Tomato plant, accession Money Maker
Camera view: vertical (180 deg); turntable rotation: 30 degrees
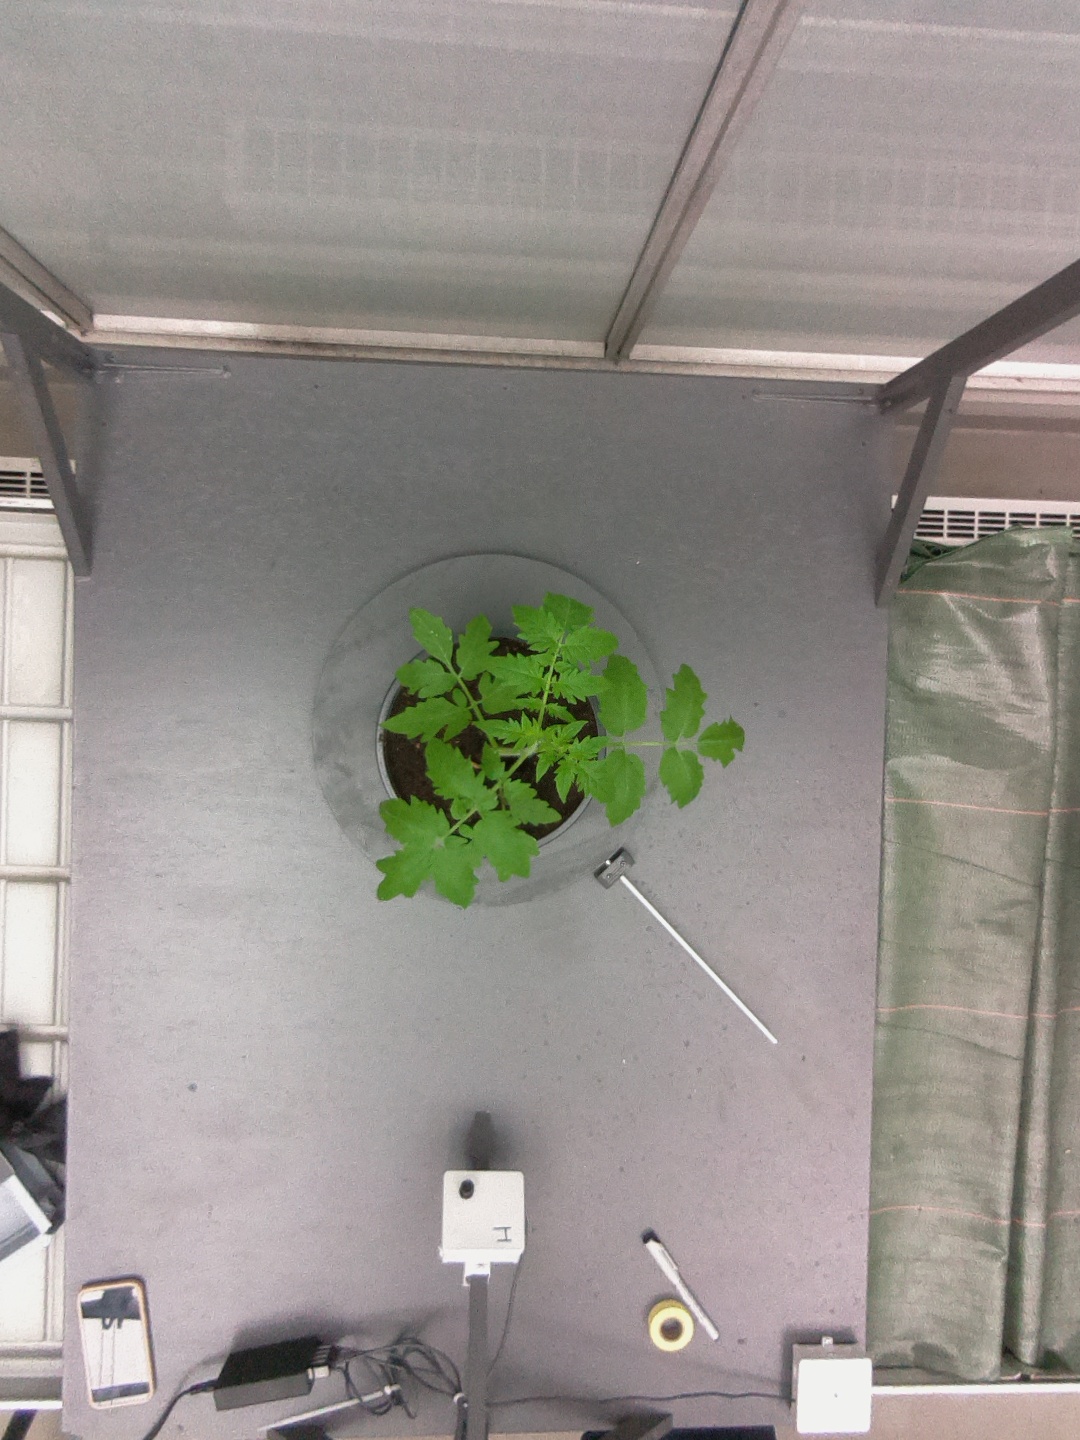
BBCH growth stage 13: 6 of true leaves visible